Flint Wagon Works

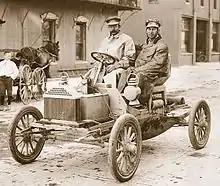
Buick car on January 8 or July 8, 1904. The driver is engineer Walter L. Marr, the passenger is David Buick's son, Tom

Flint Wagon Works dissolved the old Buick Motor Company and incorporated a wholly new entity, The Buick Motor Company, on January 29, 1904. Its initial capital stock of $37,500 in shares of $10 each was owned by: David Buick, 1,500; James H. Whiting 610 (and 978 as trustee = 1,588); George L. Walker 590; and William S. Ballenger 72. James H Whiting to be manager. Reported as 40 per cent to David Buick and 60 per cent to Flint Wagon Works stockholders. Later Charles Cumings and Charles M. Begole joined the other shareholders.